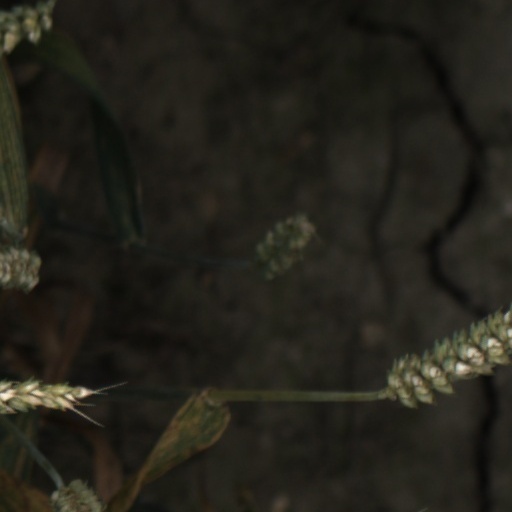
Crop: wheat